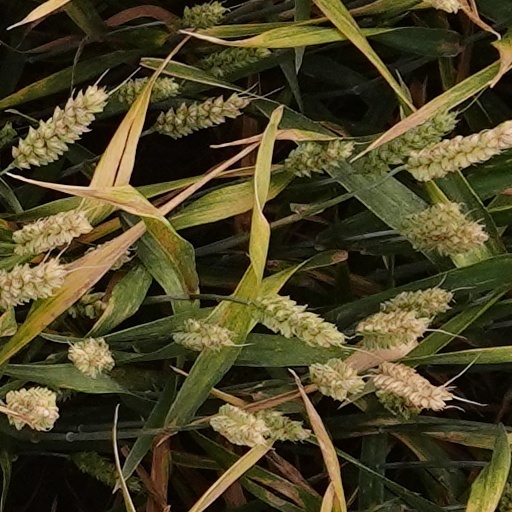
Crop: wheat